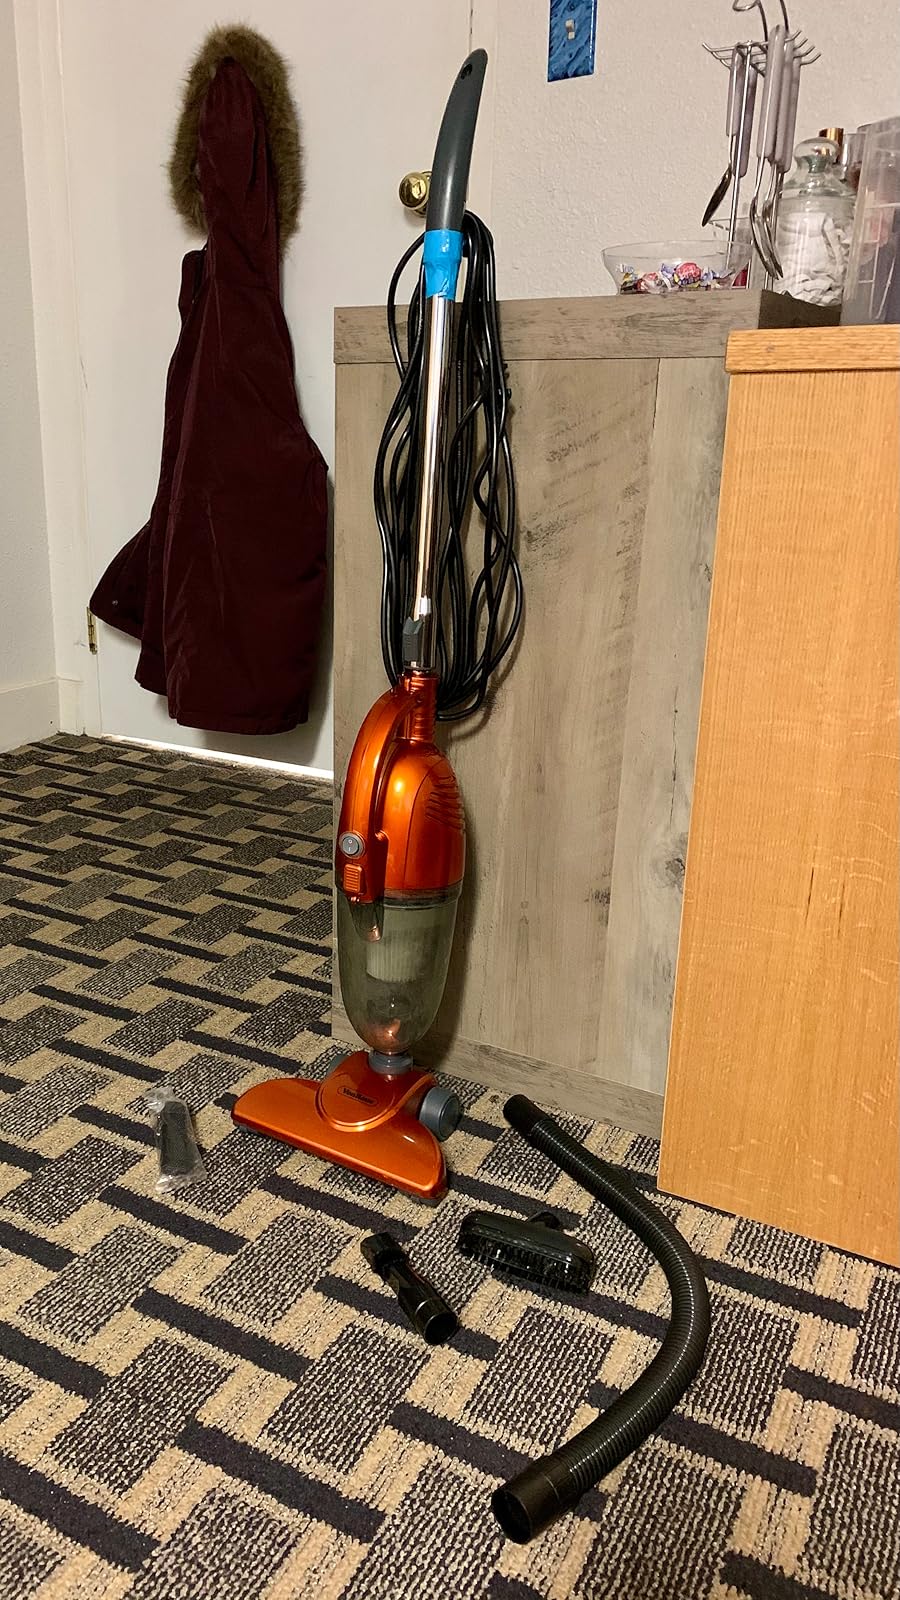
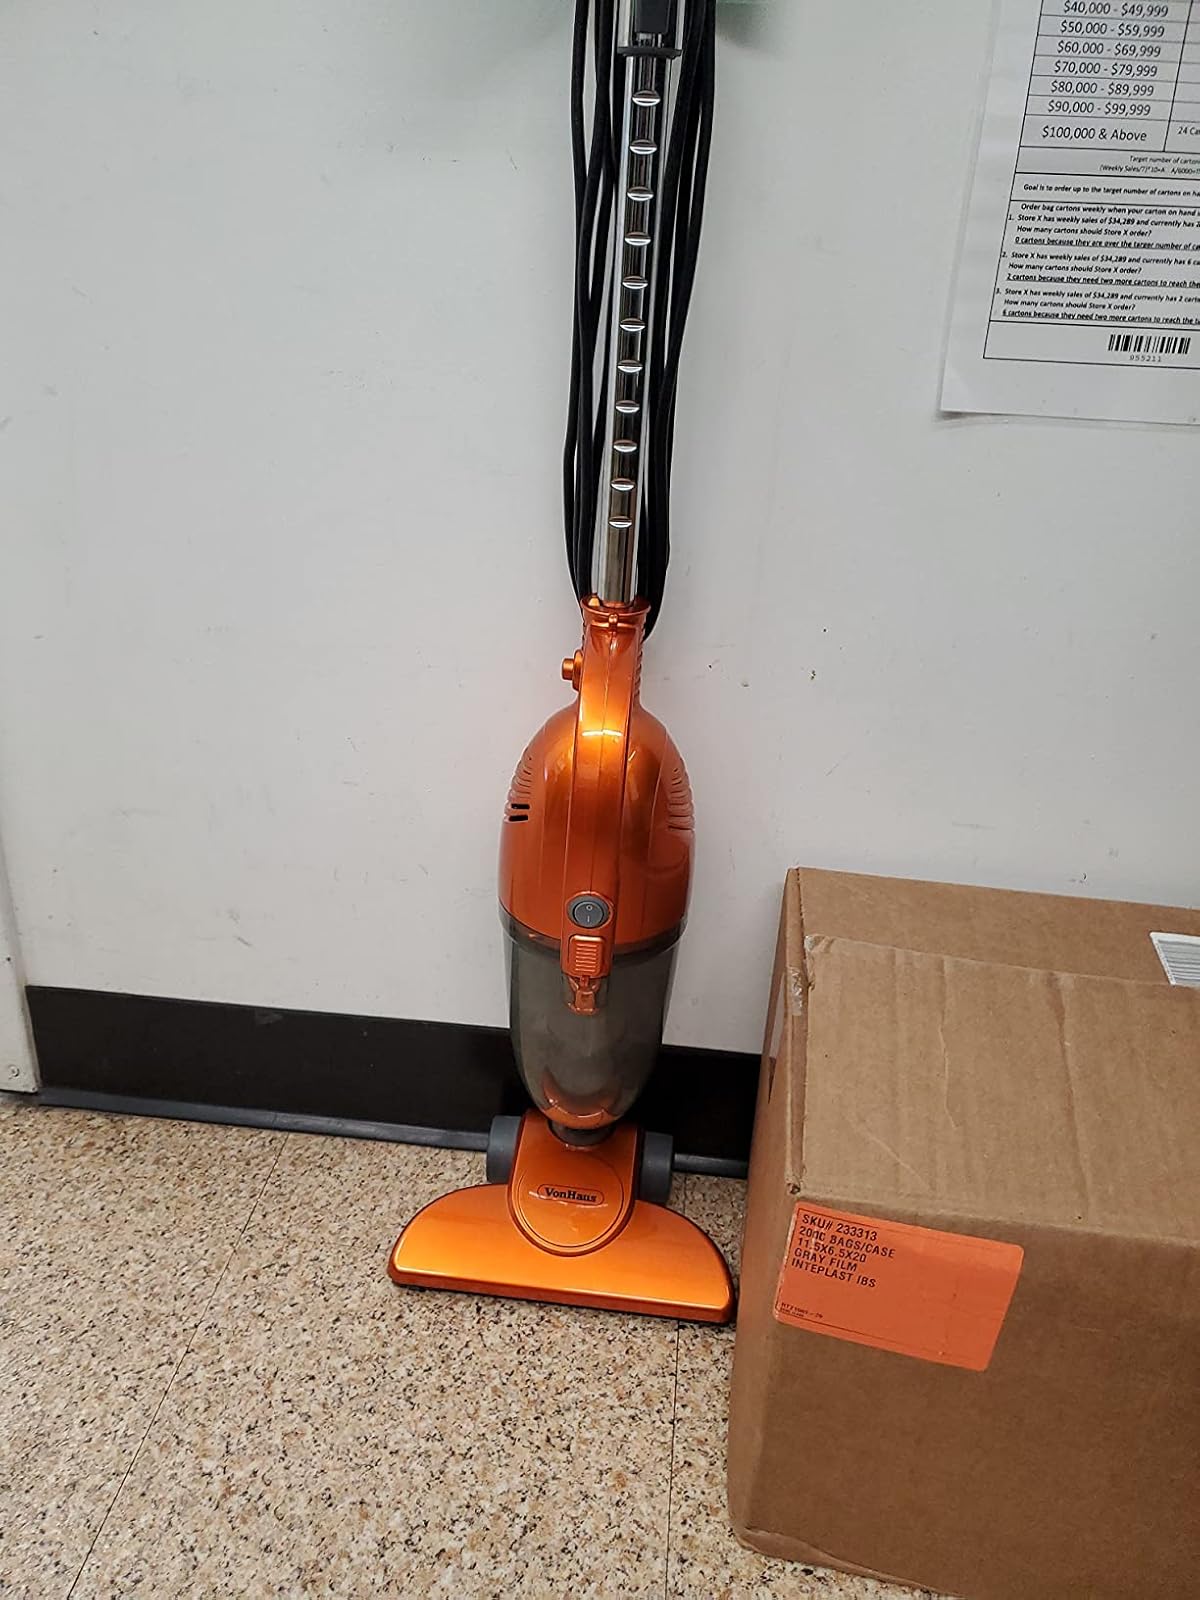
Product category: items_vacuum
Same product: yes